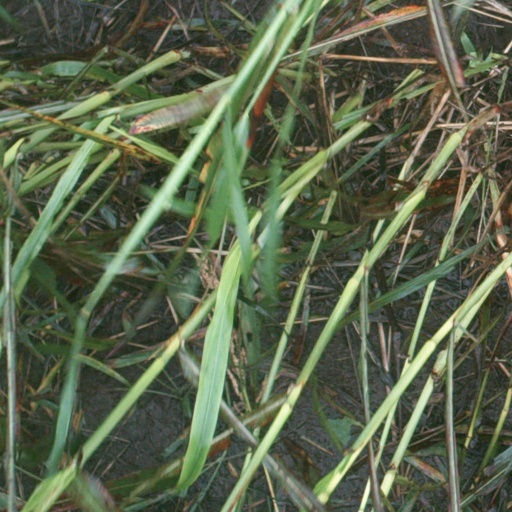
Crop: sorghum